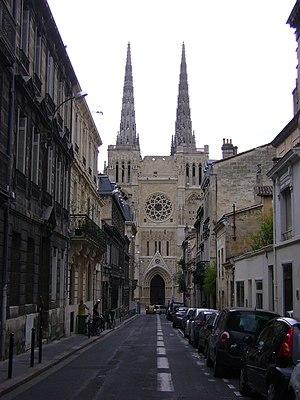
Cathédrale Saint-André de Bordeaux. Le transept sud vu de la rue du commandant Arnould This building is classé au titre des Monuments Historiques. It is indexed in the Base Mérimée, a database of architectural heritage maintained by the French Ministry of Culture,